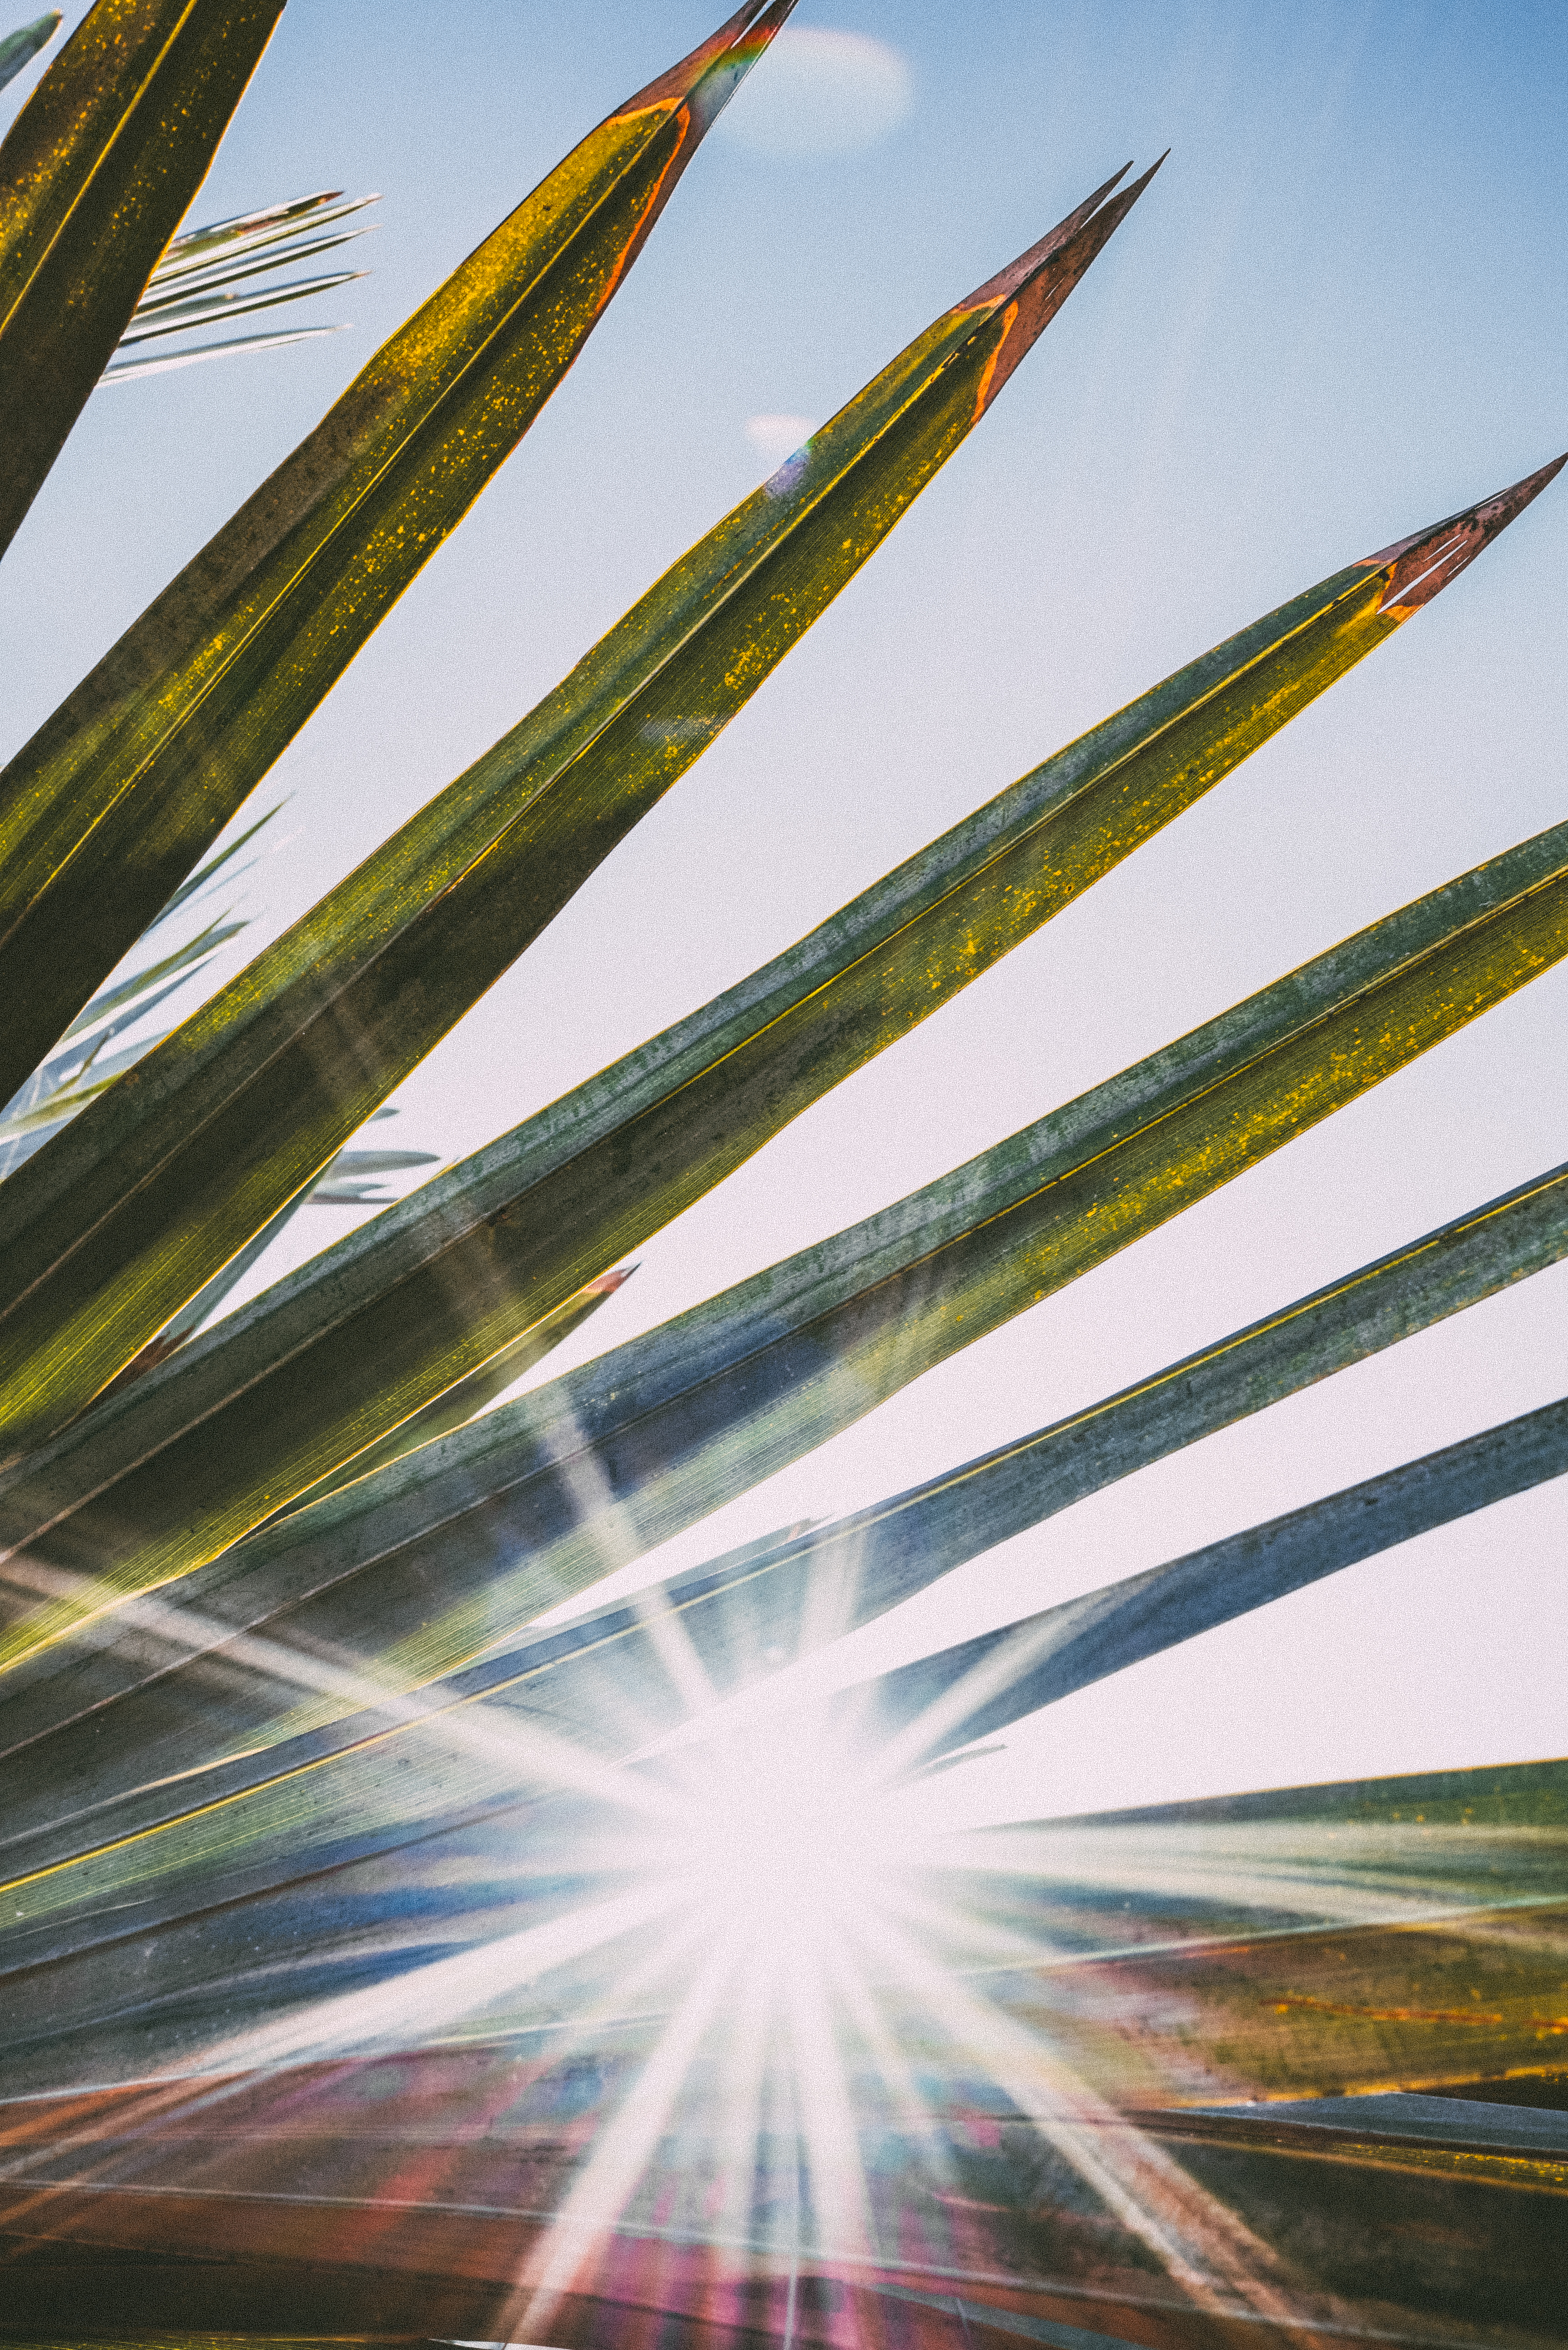
sky, blue, leaf, daytime, light, tree, yellow, line, plant, architecture, sunlight, cloud, grass, photography, flower, palm tree, reflection, arecales, symmetry